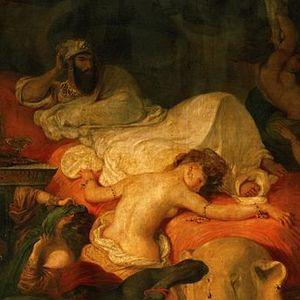
Myrrha est un personnage créé par Lord Byron dans son drame Sardanapale. Esclave ionienne, elle est la favorite de Sardanapale, roi légendaire de Ninive en Assyrie parfois assimilé à Assurbanipal.